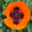
Label: poppy